Burrow

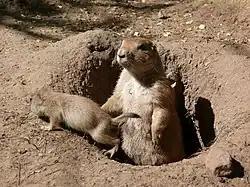
A black-tailed prairie dog, with young, emerges from its burrow

A large variety of vertebrates construct or use burrows in many types of substrate; burrows can range widely in complexity. Some examples of vertebrate burrowing animals include a number of mammals, amphibians, fish (dragonet and lungfish), reptiles, and birds (including small dinosaurs). Mammals are perhaps most well known for burrowing. Mammal species such as Insectivora like the mole, and rodents like the gopher, great gerbil and groundhog are often found to form burrows. Some other mammals that are known to burrow are the platypus, pangolin, pygmy rabbit, armadillo, rat and weasel. Some rabbits, members of the family Leporidae, are well-known burrowers. Some species, such as the groundhog, can construct burrows that occupy a full cubic metre, displacing about of dirt. There is evidence that rodents may construct the most complex burrows of all vertebrate burrowing species. For example, great gerbils live in family groups in extensive burrows, which can be seen on satellite images. Even the unoccupied burrows can remain visible in the landscape for years. The burrows are distributed regularly, although the occupied burrows appear to be clustered in space. Even Carnivora like the meerkat, and marsupials, such as wombats are burrowers. Wombat burrows are large and some have been mapped using a drone. The largest burrowing animal is probably the polar bear when it makes its maternity den in snow or earth. Lizards are also known to construct and live in burrows, and may exhibit territorial behaviour over the burrows as well. There is also evidence that a burrow provides protection for the Adelaide pygmy blue-tongue skink ("Tiliqua adelaidensis") when fighting, as they may fight from inside their burrows.